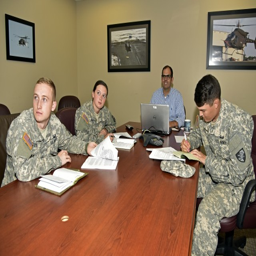
cadets enjoyed an exciting and educational summer .